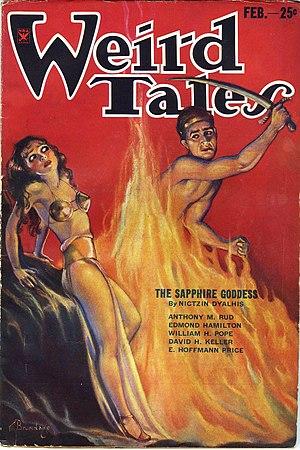
Nictzin Wilstone Dyalhis était un chimiste et un nouvelliste de science-fiction et de fantasy, connu notamment pour ses histoires publiées dans le magazine pulp Weird Tales.
Les Meilleurs Récits de Weird Tales Tome 2 - Période 1933/37 est une anthologie de nouvelles publiées dans le magazine d'horreur américaine Weird Tales. Cette anthologie, éditée par le passionné Jacques Sadoul, regroupe quelques-uns des meilleurs textes du genre. On y retrouve quelques noms très célèbres, parmi lesquels Robert E. Howard, H. P. Lovecraft ou Robert Bloch. Édité en poche chez J'ai lu, cette anthologie est précédée d'un premier tome couvrant la période de 1925 à 1932 et est suivie d'un troisième tome couvrant les années 1938 à 1942.